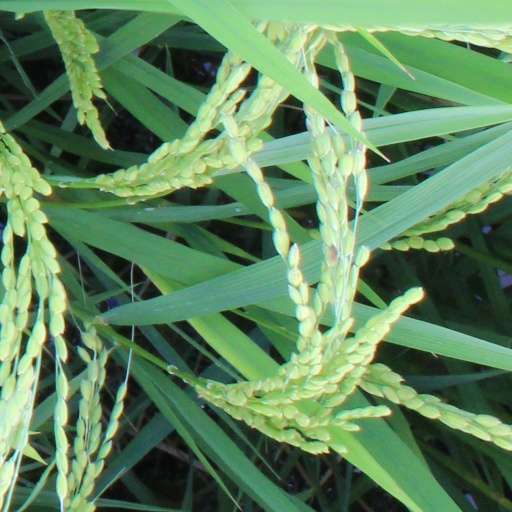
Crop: rice